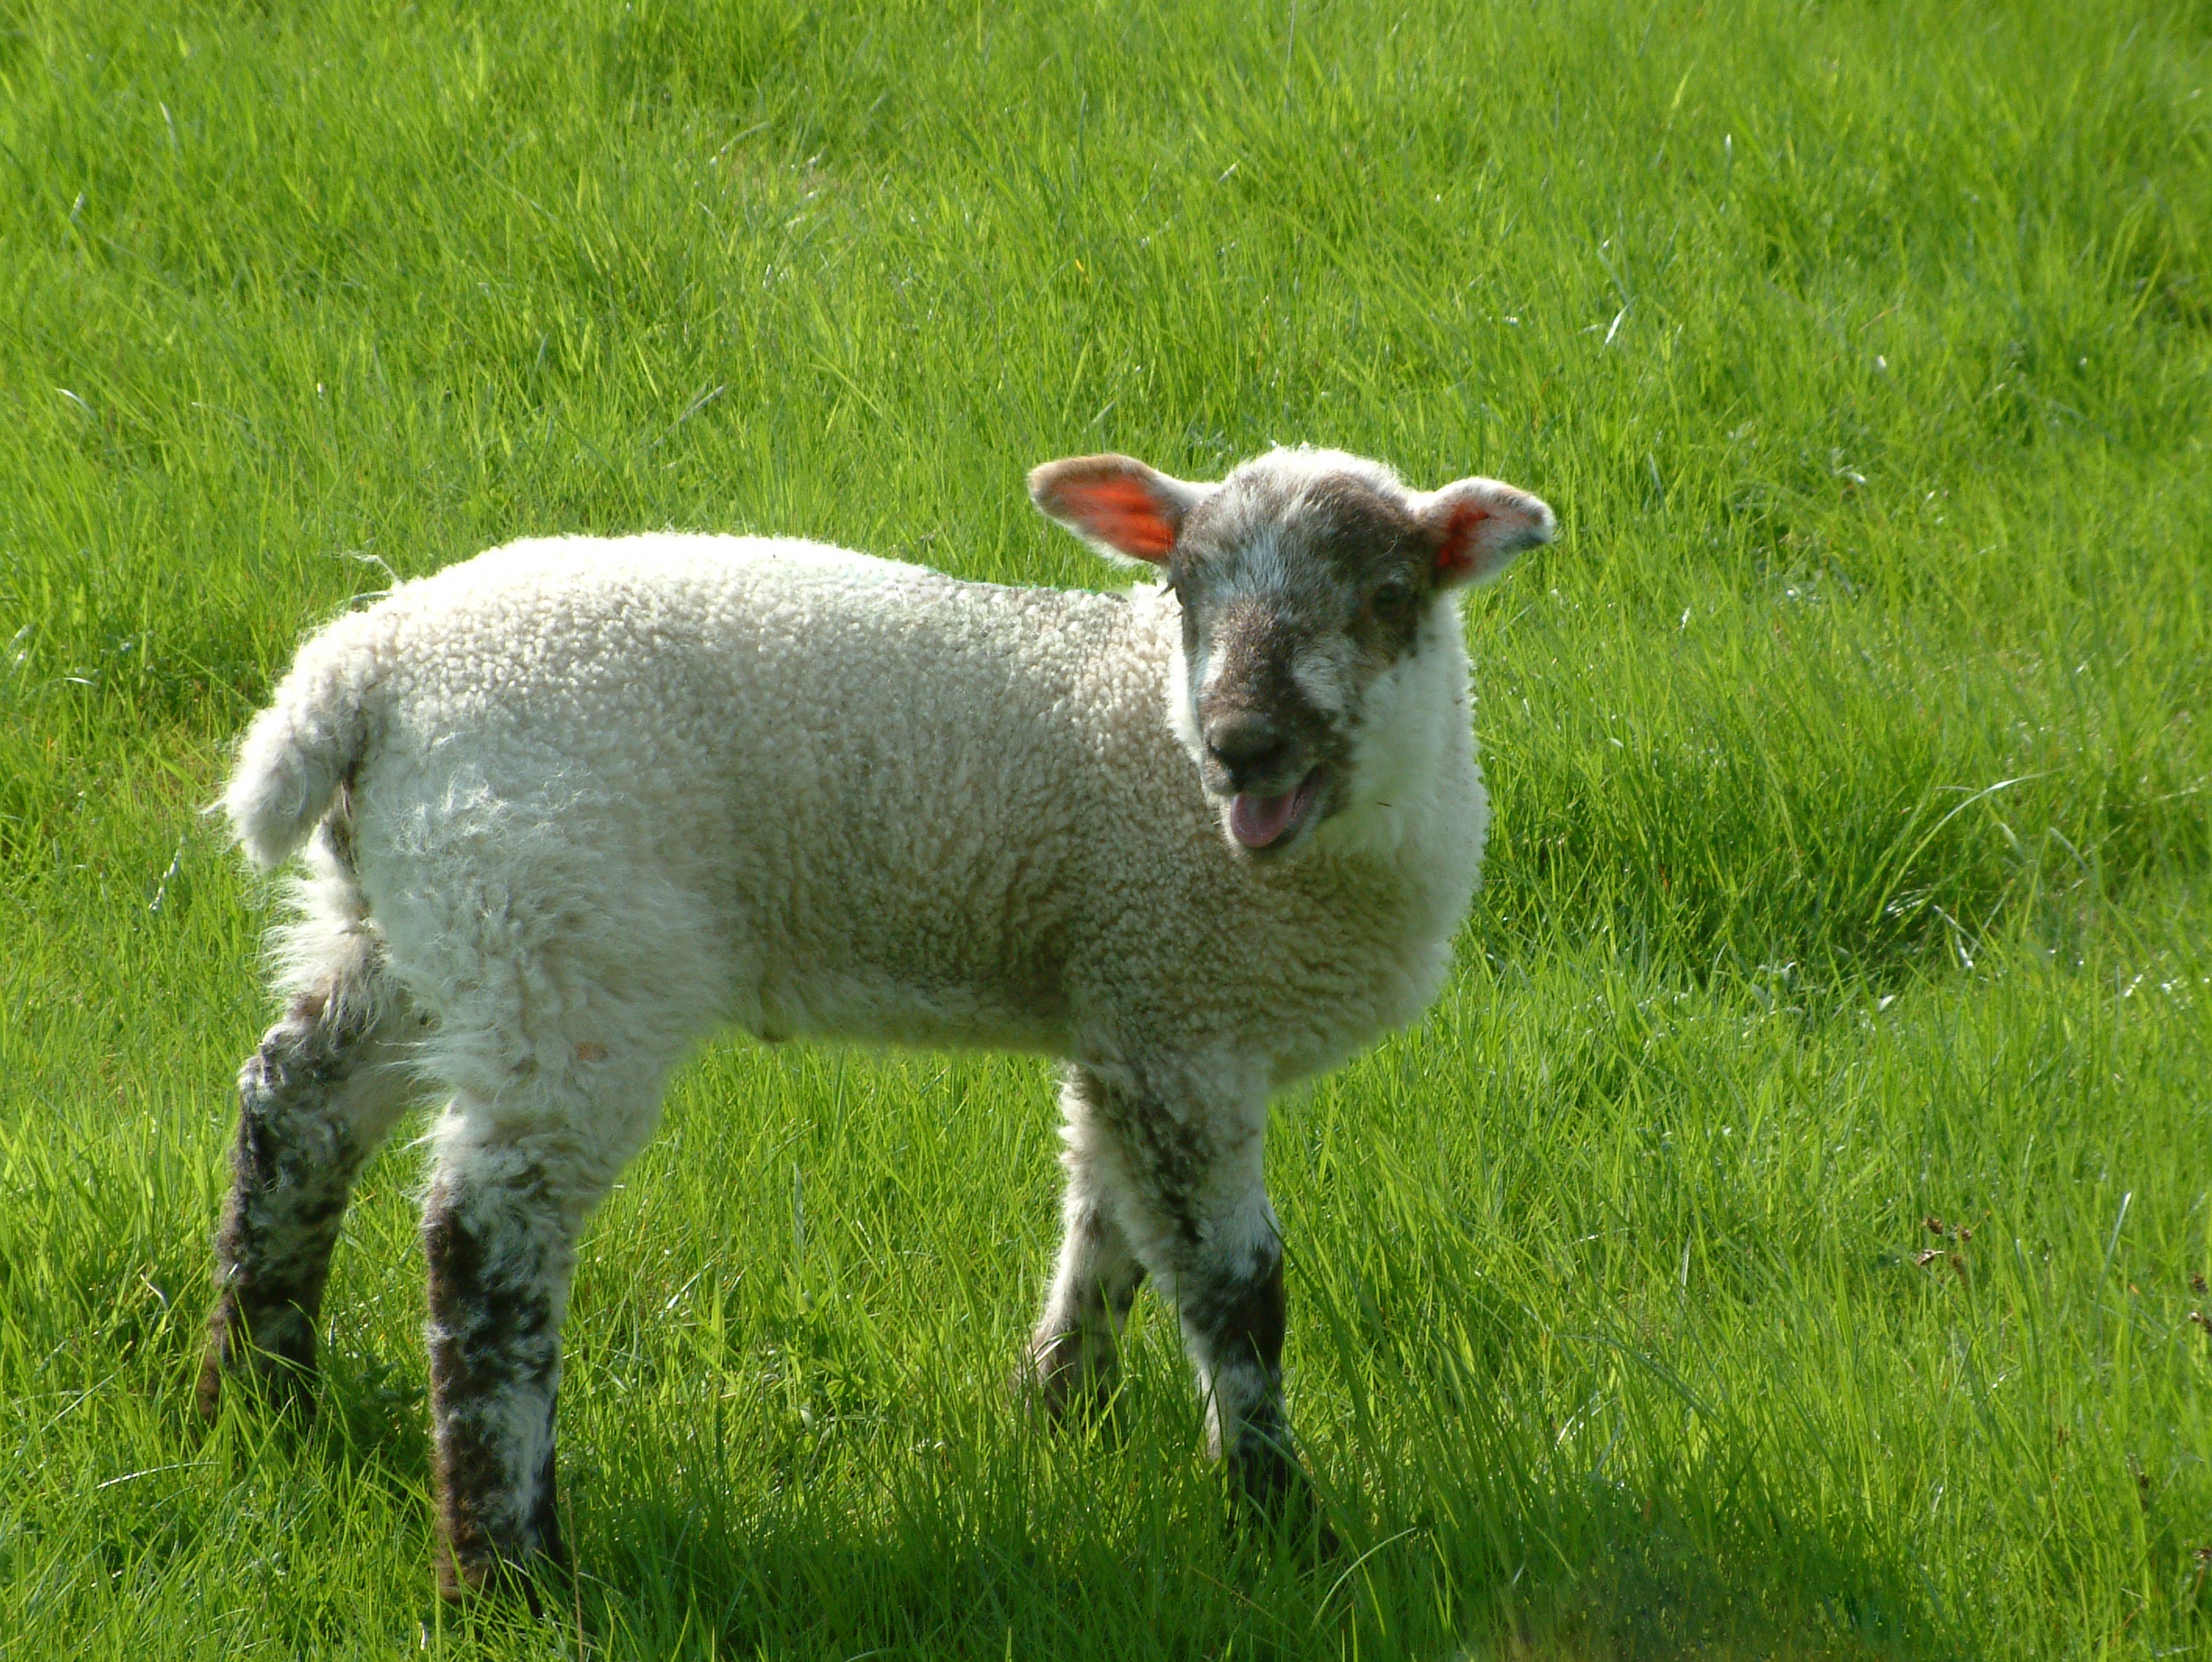
nature, grass, white, field, farm, meadow, prairie, countryside, animal, cute, goat, rural, young, spring, green, cattle, farming, pasture, grazing, livestock, sheep, mammal, agriculture, meat, baby, wool, fauna, lamb, goats, grassland, vertebrate, sheeps, ram, cartoon, cow goat family